Anthony Lanier

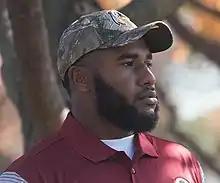
Lanier with the Washington Redskins in 2016

After going unselected in the 2016 NFL draft, Lanier signed with the Washington Redskins on May 6, 2016. Standing out in training camp and the preseason, the team announced he made the 53-man roster on September 3, 2016. In his NFL debut in Week 8, Lanier recovered a fumble forced by Chris Baker on Bengals' quarterback Andy Dalton. He was placed on injured reserve on December 13, 2016.